Kiss in Songs

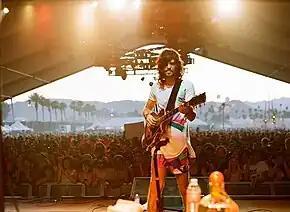
A color photograph of Venezuelan-American musician Devendra Banhart performing live in 2017.

Musically, "Kiss in Songs" is a melancholic electronic song that is backed by piano and strings. Ole Rosenstand Svidt from "Gaffa" placed the song among the most ecclesiastical in Oh Land's discography. Of similar nature, Simon Bækgaard from "SoundVenue" described the song's melody as something one would associate with Sunday High mass. He also stated that the instrumental introduction reminded him of a hymn. "Kiss in Songs" is accompanied by a piano, played by Bartlett, who was also in charge of additional musical arrangements.